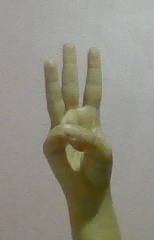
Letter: thaa